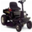
Label: lawn_mower